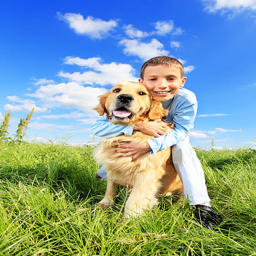
boy spends sunny day outside with the dog